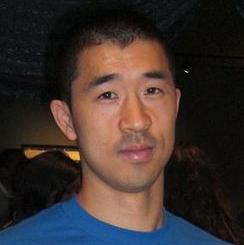
Age: 32